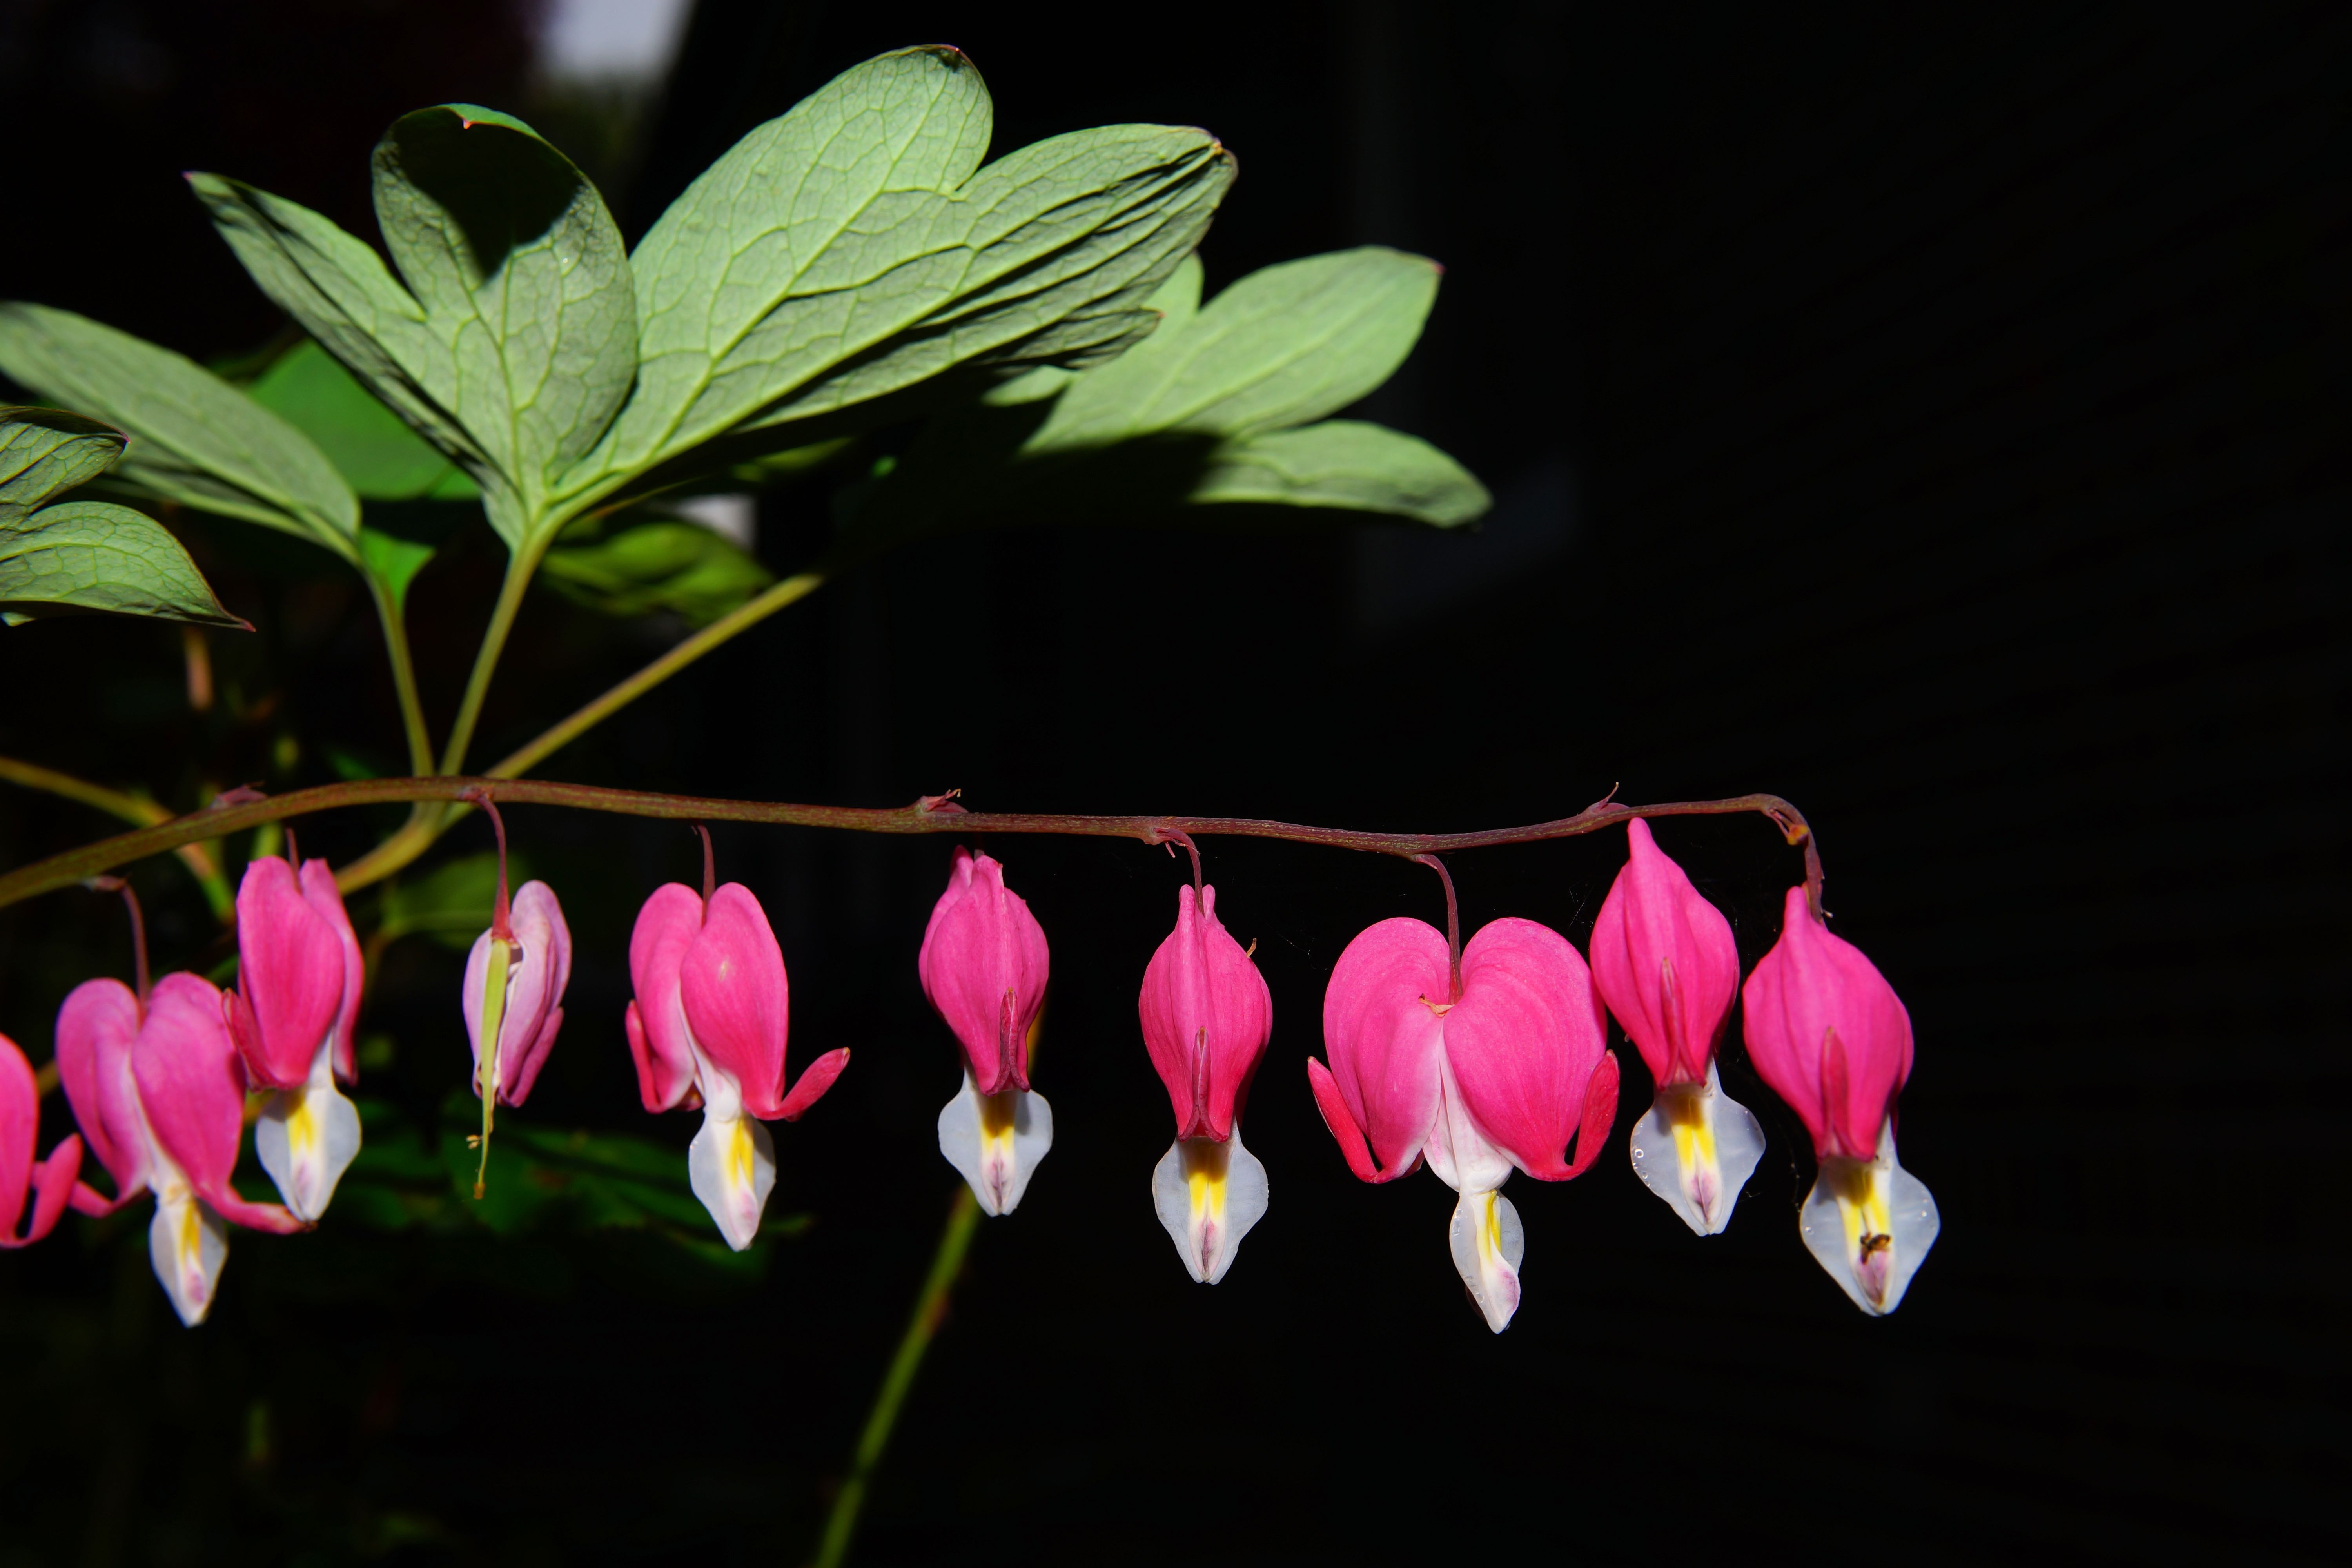
plant, leaf, flower, petal, bloom, spring, botany, colorful, garden, pink, flora, flowers, macro photography, ornamental plant, flowering plant, natural pink, bleeding heart, flaming heart, lamprocapnos spectabilis, plant stem, land plant